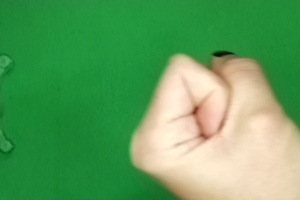
Label: rock